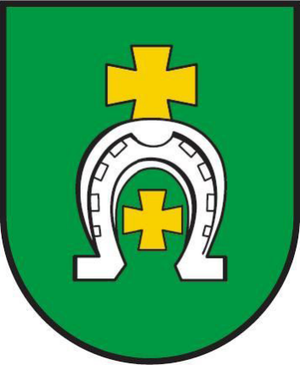
La voïvodie de Ciechanów était une unité de division administrative et un gouvernement local de Pologne entre 1975 et 1998.
Szydłowo est un village polonais de la gmina de Szydłowo dans la powiat de Mława de la voïvodie de Mazovie dans le centre-est de la Pologne.
Szydłowo est une gmina rurale de la powiat de Mława, dans la Voïvodie de Mazovie, dans le centre-est de la Pologne.